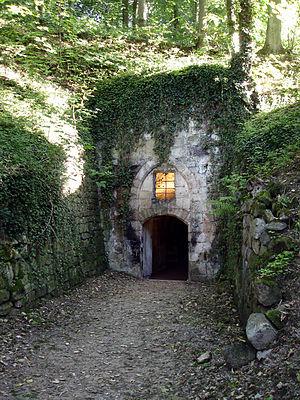
Abbaye Notre-Dame du Val, entrée du cellier, Mériel (Val-d'Oise), France.
Le cellier est, dans un bâtiment, une pièce affectée à la conservation de provisions. On y conserve le vin et des alcools forts et s'il n'y a que cela, on emploie plutôt le terme de « cave à vin », voire de « chai » s'il s'agit d'un usage uniquement professionnel. Si on y garde les légumes et les fruits, cette pièce est aussi nommée « fruitier ».
L’abbaye Notre-Dame du Val est une ancienne abbaye cistercienne située sur le territoire des communes de Mériel et Villiers-Adam dans le Val-d’Oise, à trente kilomètres au nord de Paris. Elle est la plus ancienne fondation cistercienne d’Île-de-France, dès 1125, soit plus d’un siècle avant les abbayes voisines de Royaumont et de Maubuisson. Devenue carrière de pierres et ruinée en 1822 puis en 1845, il en subsiste aujourd’hui plusieurs bâtiments dont un des plus beaux dortoirs monastiques médiévaux de France et une galerie du cloître. L’abbaye du Val est classée monument historique depuis 1947 pour le bâtiment des moines, et depuis 1965 pour les autres corps de bâtiment. Le domaine d’une superficie de cent-vingt hectares à l’orée de la forêt de L’Isle-Adam constitue un site inscrit depuis 1950.